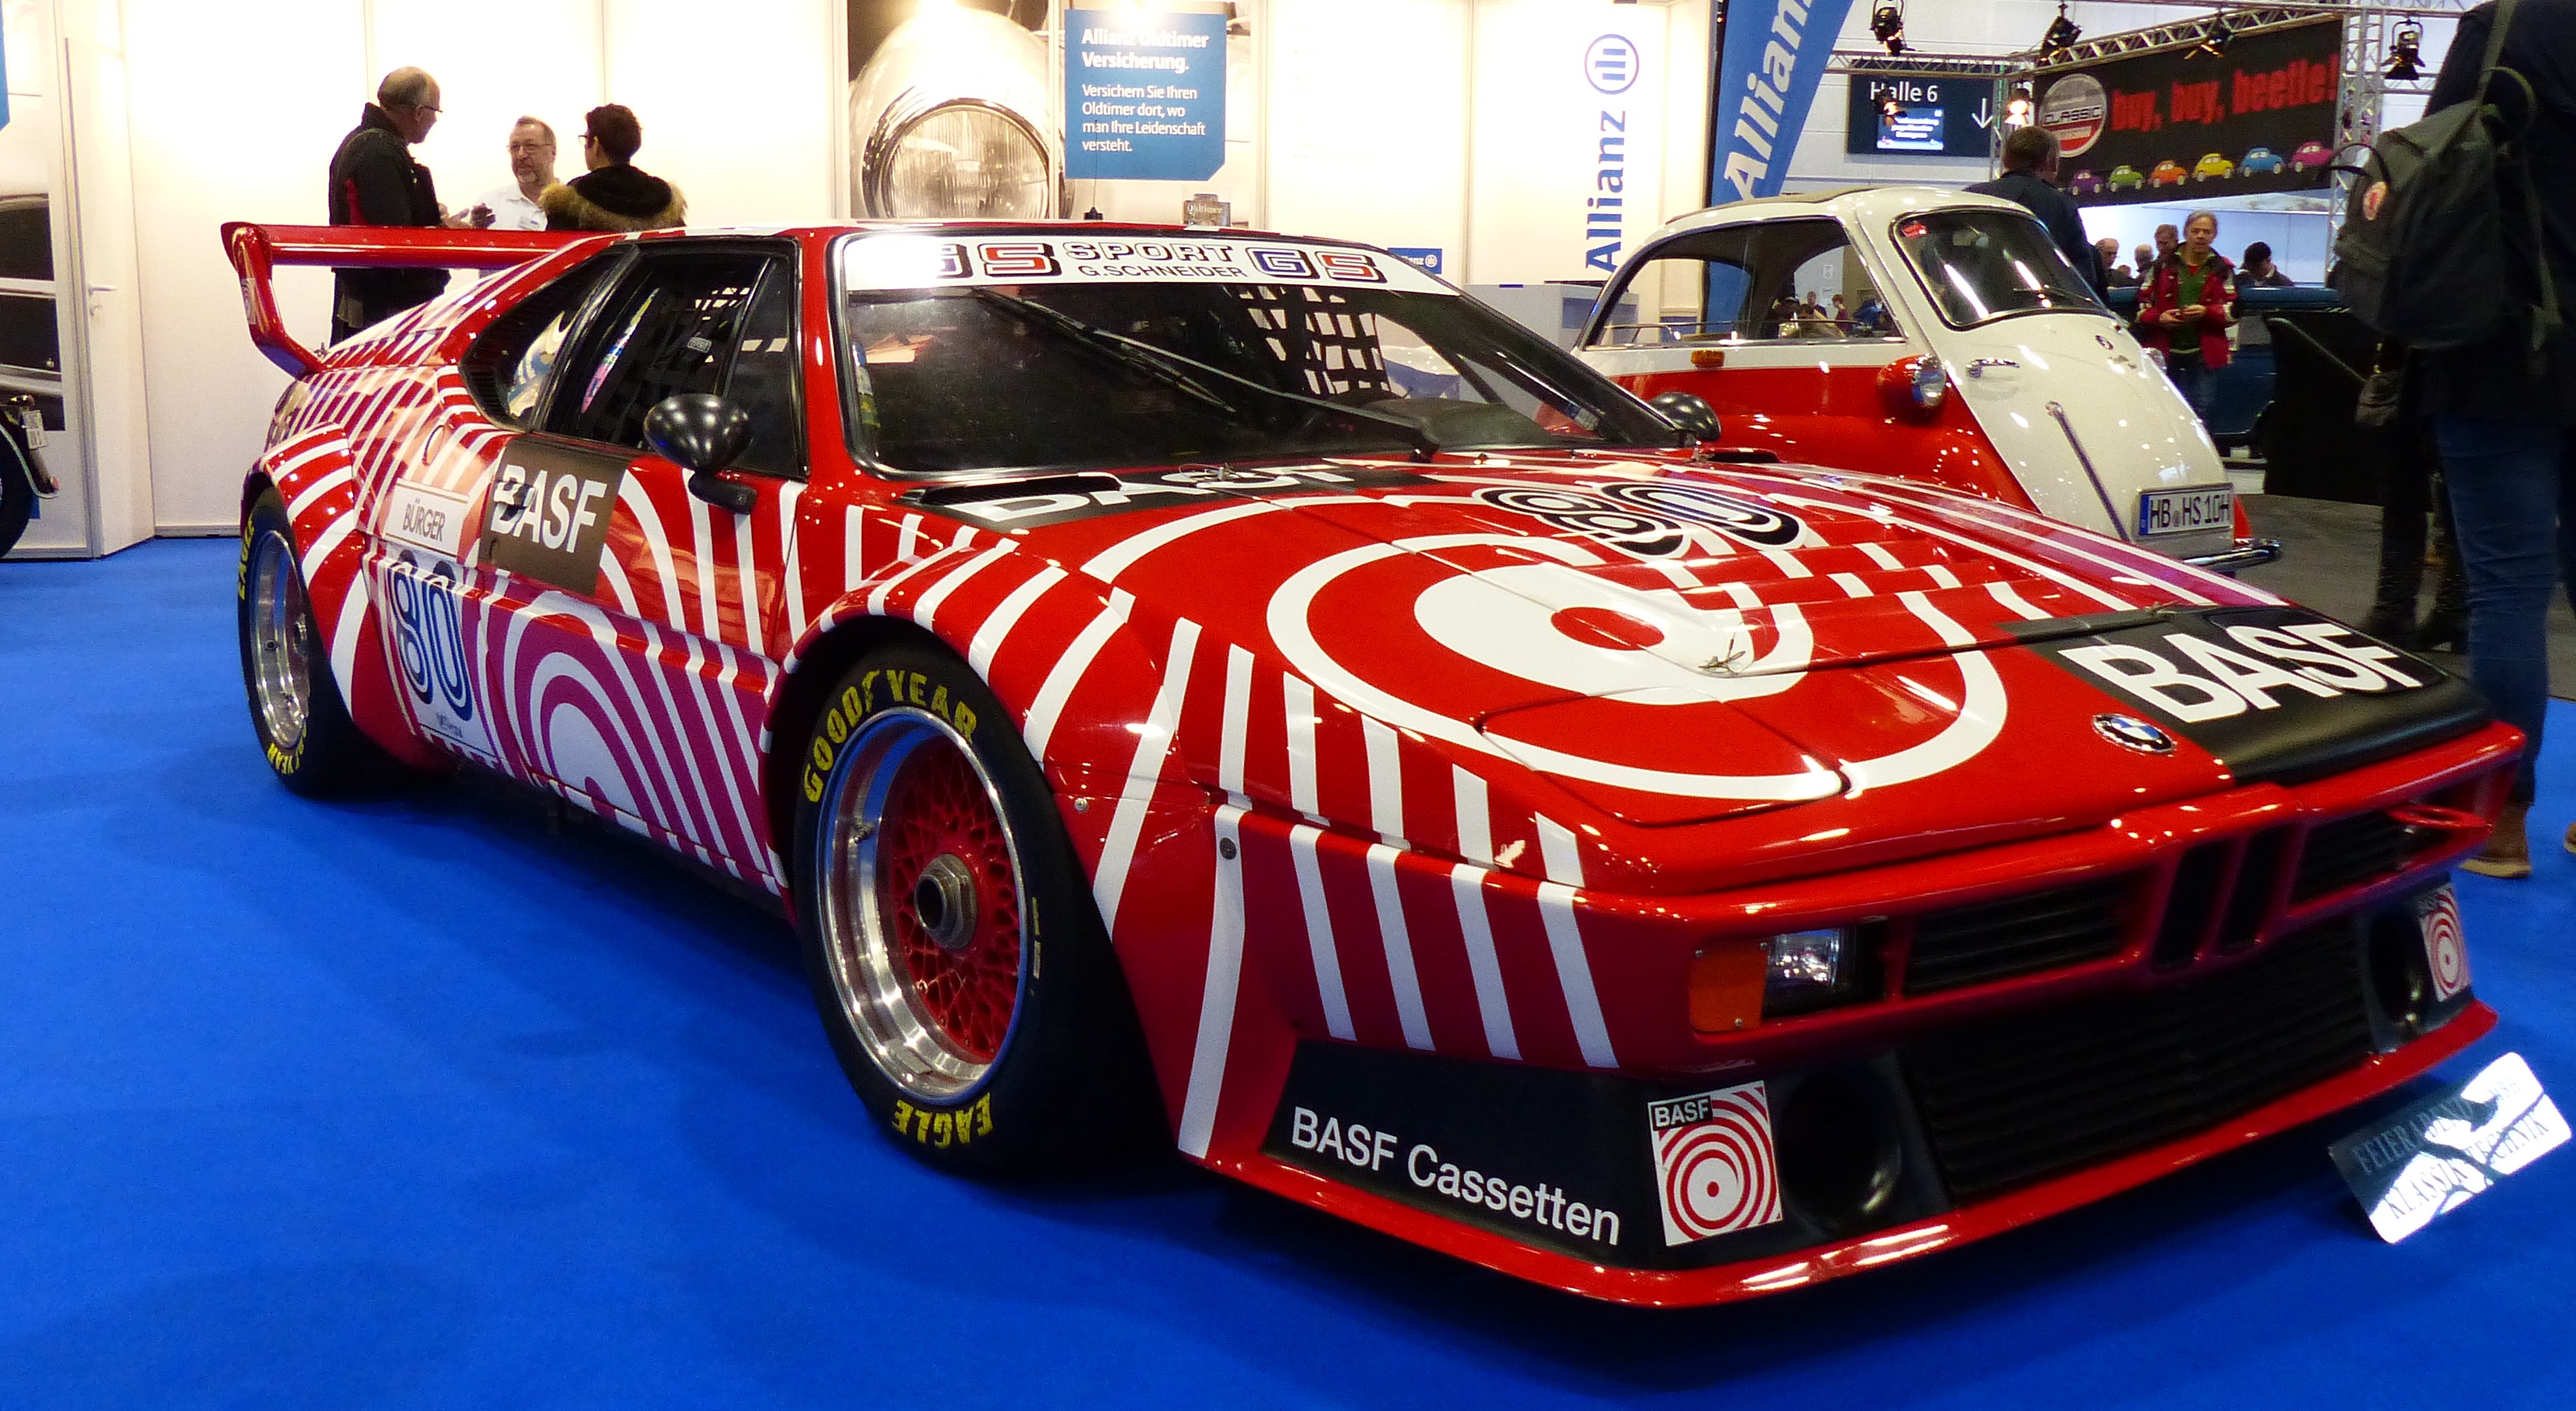
car, vehicle, auto, sports car, race car, supercar, oldtimer, race track, bmw, classic, exhibition, fair, historically, old cars, model car, auto show, land vehicle, touring car, vintage car exhibition, automobile make, compact car, automotive design, stock car racing, bmw m1